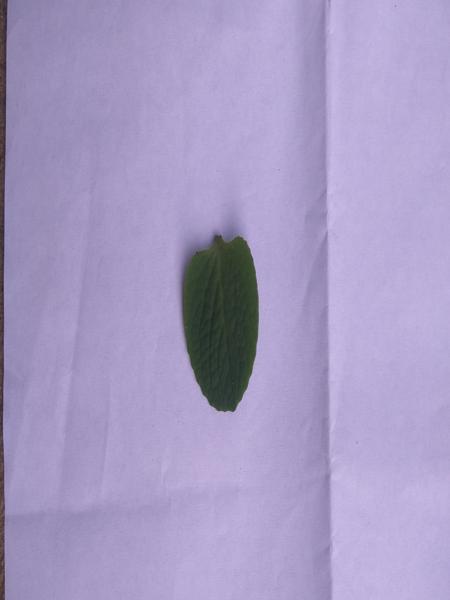
Plant: Doddpathre